Sin Gwang-su (spy)

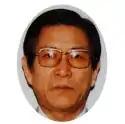
Sin Gwang-su in the 1980s.

Sin Gwang-su (Japanese: 立山富蔵 (Tateyama Tomizō), born June 27, 1929) is a North Korean national suspected of espionage for North Korea. He is wanted by Japanese authorities for his alleged participation in abductions of Japanese citizens during the 1970s and 1980s. He is sometimes known as Shin Kwang Soo.